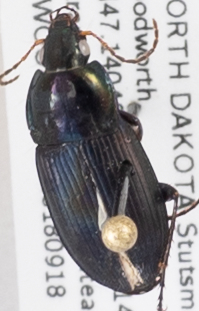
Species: Poecilus lucublandus
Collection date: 2018-09-18
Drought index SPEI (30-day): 0.646
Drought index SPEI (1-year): -0.004
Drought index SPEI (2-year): -0.46